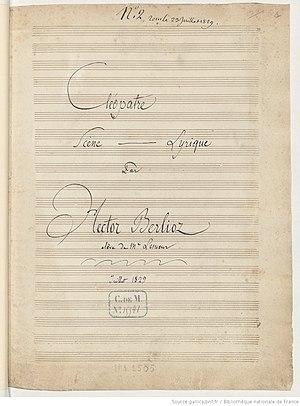
page de titre du manuscrit de ""Cléopâtre"" d'Hector Berlioz, cantate pour le prix de Rome, 1829"
Le compositeur français Hector Berlioz a concouru quatre fois pour le prix de Rome, qu'il a fini par remporter en 1830. Pour participer, il fallait écrire une cantate sur un texte donné par le jury. Les efforts de Berlioz pour obtenir ce prix sont exposés en détail dans les chapitres XXII à XXX de ses Mémoires. Il considérait en effet ce concours comme la première étape de son combat contre le conservatisme, représenté à l'époque par un jury réunissant des musiciens tels que Cherubini, Boieldieu ou encore Berton, lequel, à la différence des deux autres, a cessé depuis longtemps d'être joué. Le séjour de Berlioz en Italie à la suite de son succès aura une grande influence sur certaines de ses œuvres postérieures comme Benvenuto Cellini ou Harold en Italie. Par la suite l'auteur a détruit presque complètement les partitions de deux de ces cantates, mais réutilisé une partie des autres dans diverses œuvres.